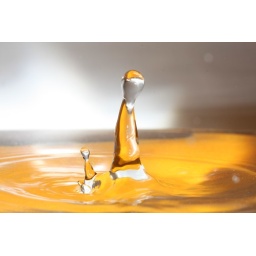
plain water with yellow under clear bowl